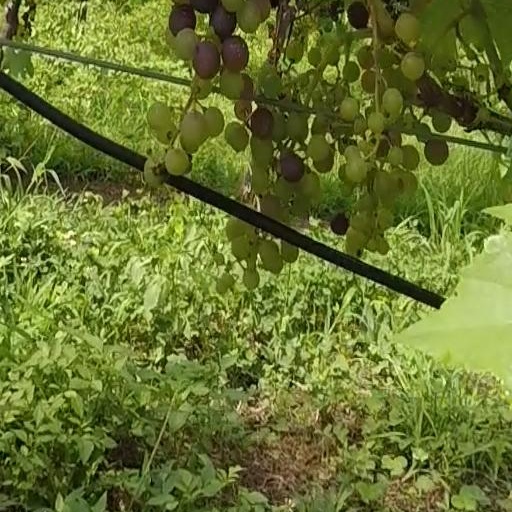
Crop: grape